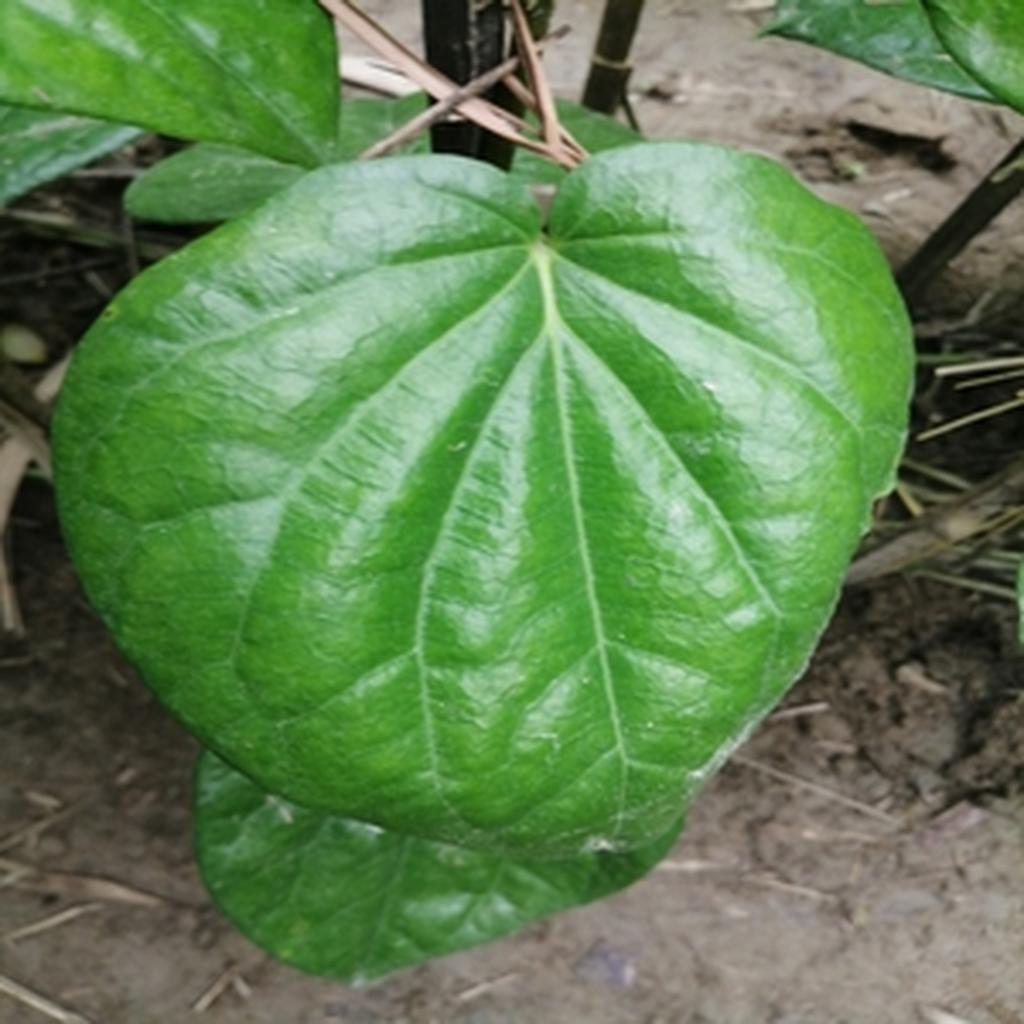
Label: Healthy_Leaf